Jute

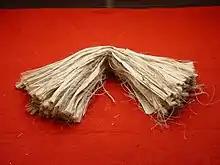
Jute fiber

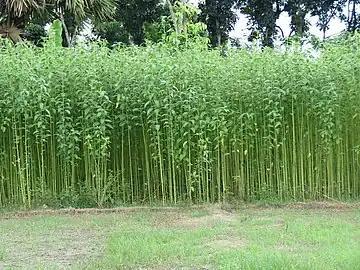
A jute field in Bangladesh

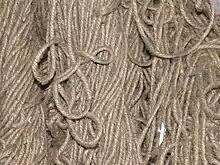
Jute rope

Jute is a long, rough, shiny bast fibre that can be spun into coarse, strong threads. It is produced from flowering plants in the genus "Corchorus", of the mallow family Malvaceae. The primary source of the fiber is "Corchorus olitorius", but such fiber is considered inferior to that derived from "Corchorus capsularis".